Huang Chih-peng

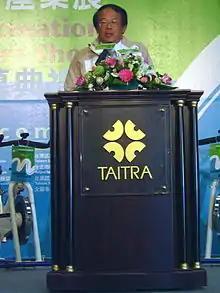
Huang, Chih-Peng's in 2007

Huang Chih-peng is a Taiwanese politician who received a bachelor's degree from National Chengchi University, with a major in Public Finance. He is the former Administrator of International Affairs in the Ministry of Economic Affairs.